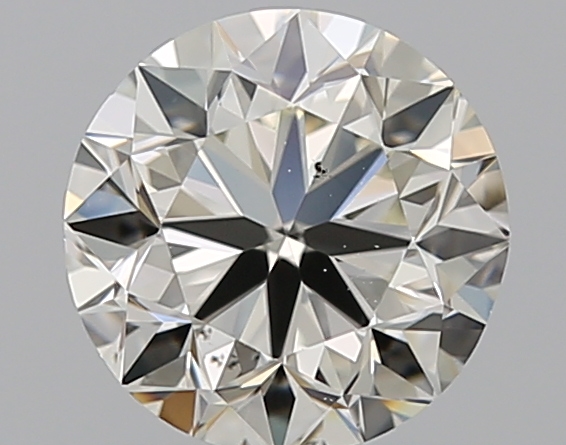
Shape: round
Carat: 1.01
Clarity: VS2
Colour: J
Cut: VG
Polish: EX
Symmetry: VG
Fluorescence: N
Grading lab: GIA
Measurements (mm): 6.2 x 6.27 x 4.01